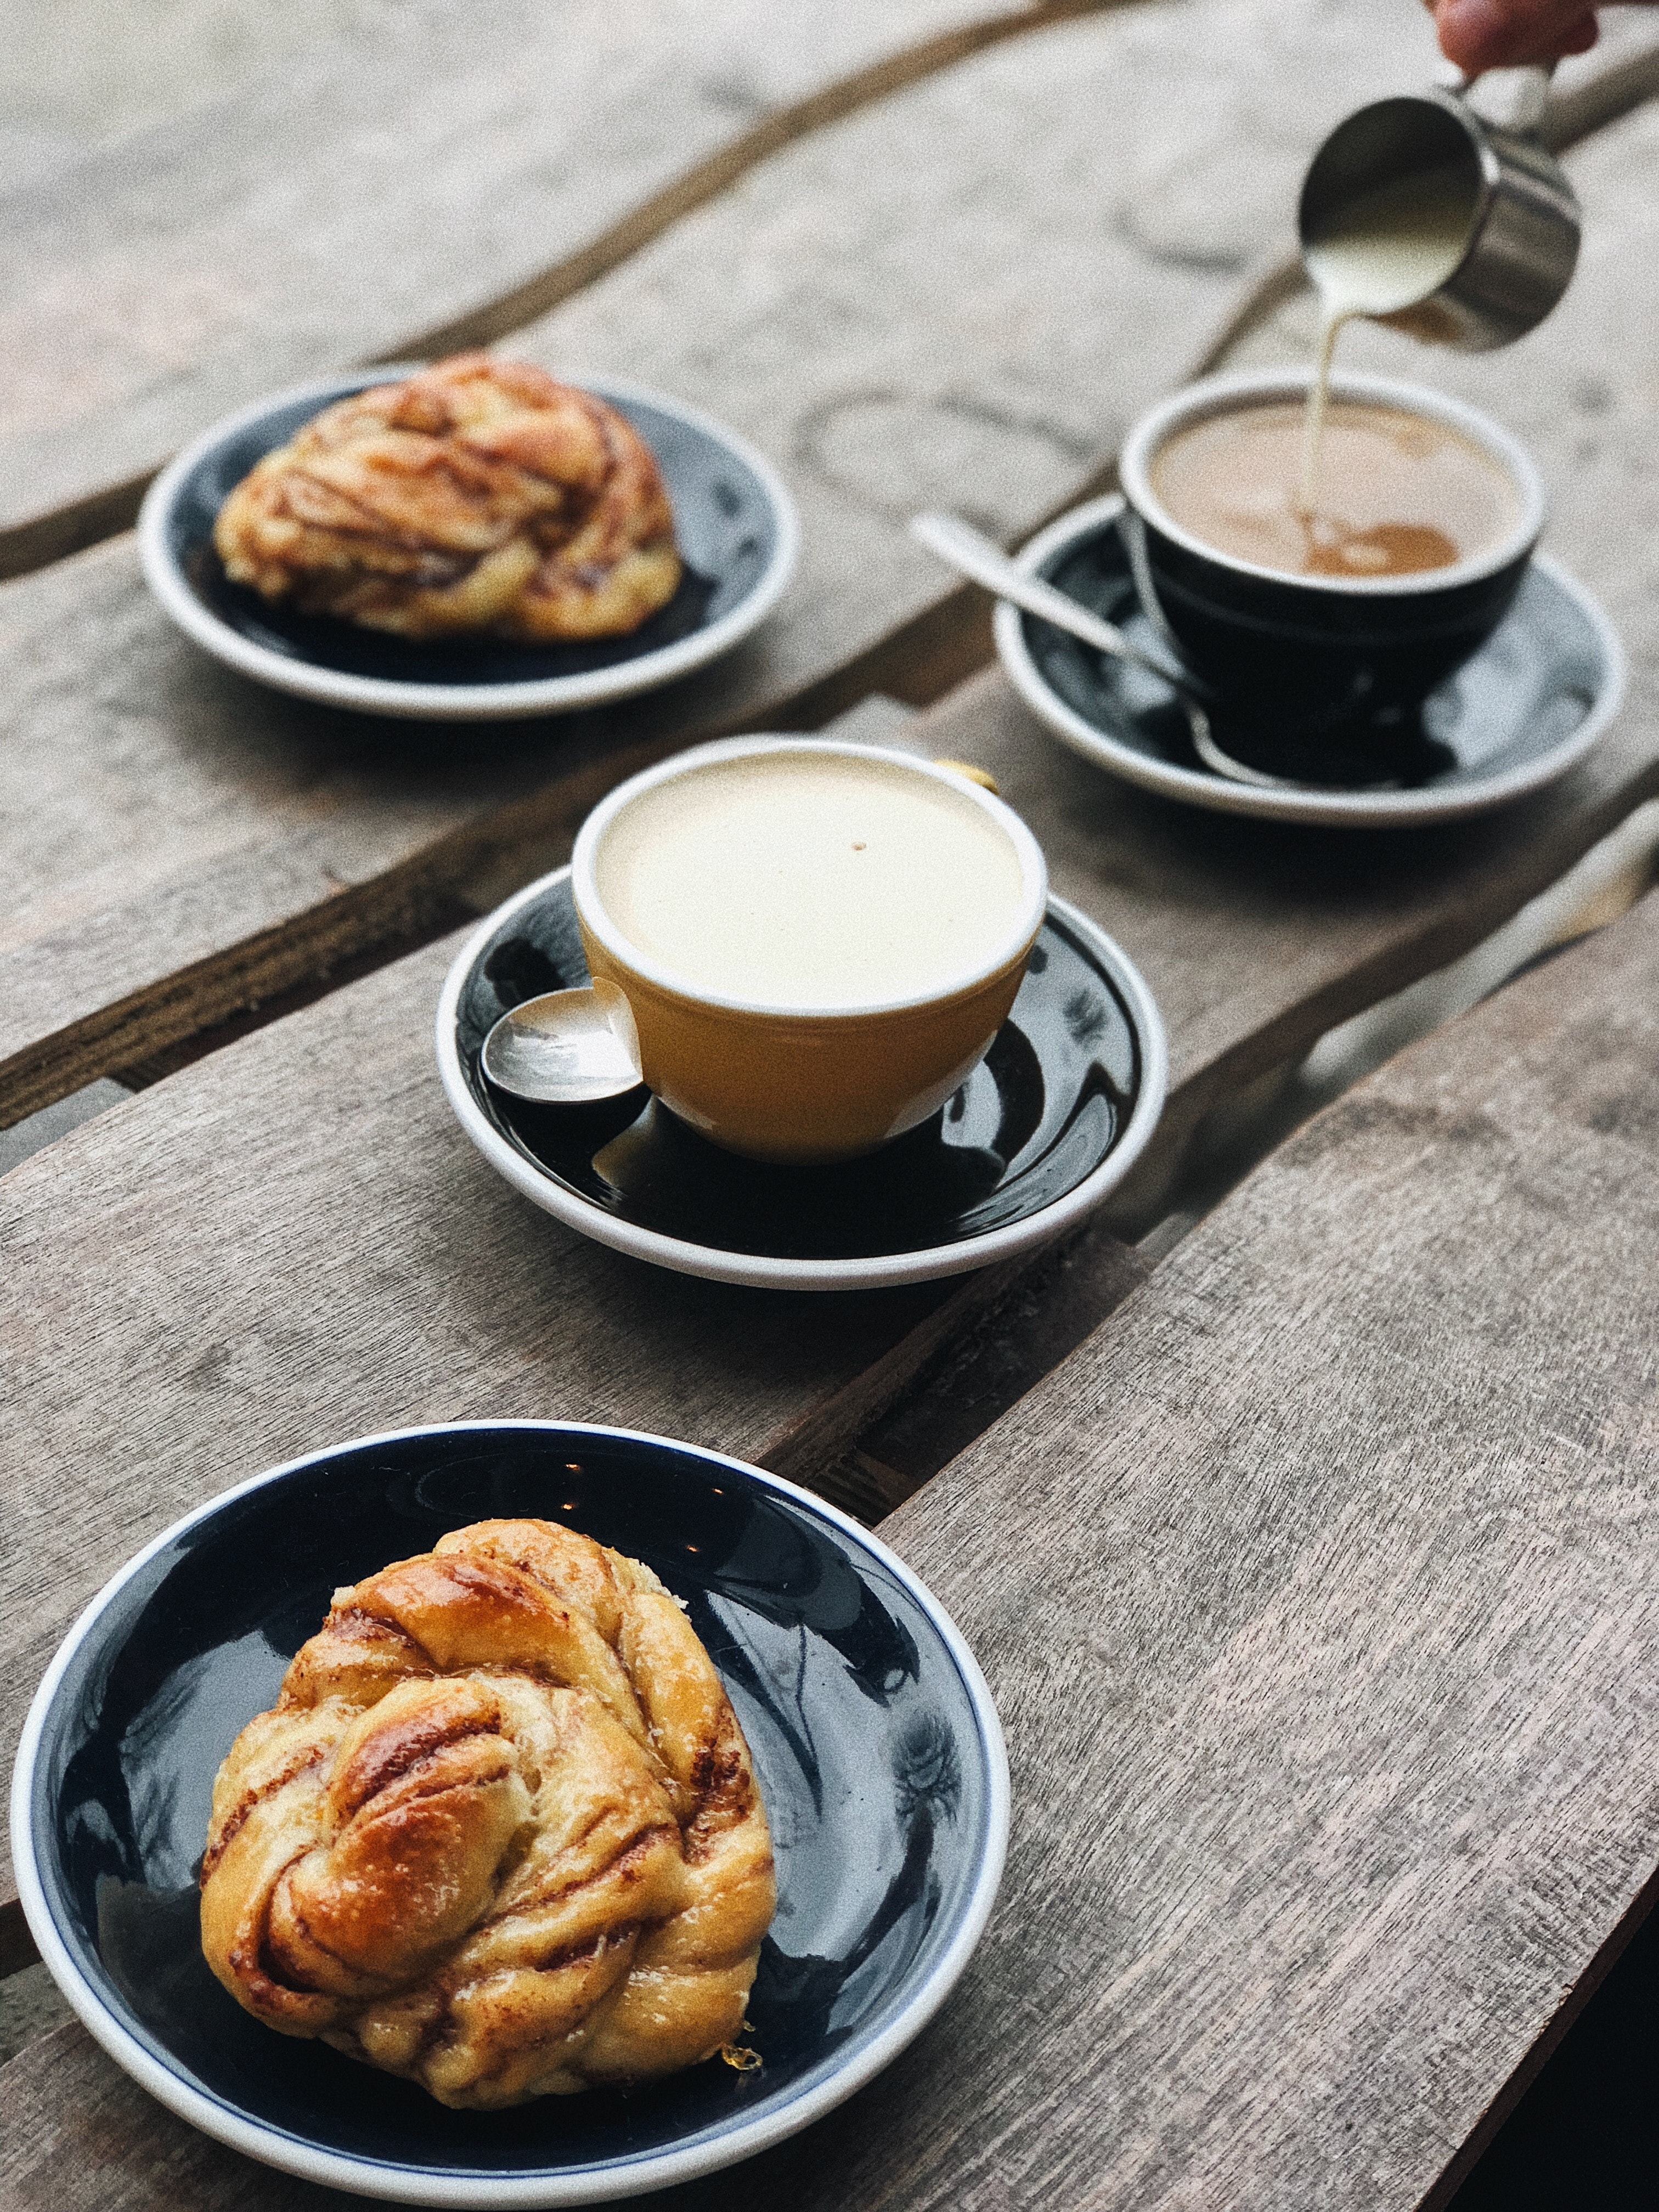
food, cuisine, dish, ingredient, dessert, brunch, breakfast, baked goods, coffee cup, drink, finger food, saucer, coffee, produce, croissant, tableware, american food, scone, meal, danish pastry, caff americano, cafe au lait, pastry, snack